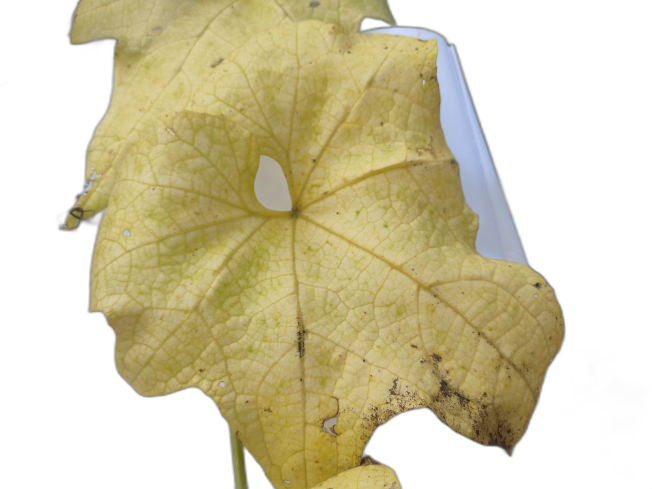
Crop: Zucchini
Label: Anthracnose